Claymont, Delaware

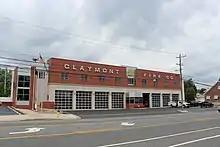
Claymont Fire Co. in Claymont, Delaware.

Democratic Congresswoman Sarah McBride represents the State of Delaware in its entirety.